Landmarks in Buenos Aires

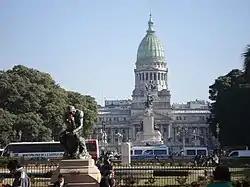
National Congress Building

The National Congress building is the seat of the legislative branch of the government of Argentina. It is situated at the end of Avenida de Mayo, at the other end of which is located the Casa Rosada. Designed by the Italian architect Vittorio Meano, the building was under construction between 1898 and 1906 when it was precariously opened, to be later finished by Julio Dormal. As time went by, the building proved too small for its purpose, and in 1974 the construction of the "Edificio Anexo", which now holds the deputies' offices, was started.